Hilde Purwin

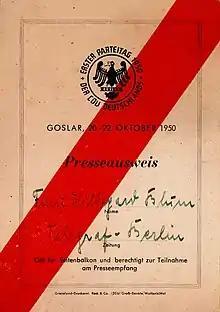
Press Pass: "...the SSU falsified her 'denazification papers' and gave her a new identity as 'Hildegard Blum'"

In April 1946 she was transferred to Berlin to work on a "secret project". Hecksher arranged for her employment as a confidential agent in the Economics Division of the Office of Military Government (OMGUS). The mission, which became known as "Project Sitting Duck" was intended to determine the extent of suspected Soviet penetration of the American military command in Berlin. The Strategic Services Unit (SSU) falsified her "denazification papers" and gave her a new identity as "Hildegard Blum". The intention was that she should become a target for recruitment by Soviet intelligence and then a double agent controlled covertly by American Intelligence. Similar attempts had already been made using American "decoy" personnel to attract Soviet recruiters, but it was asserted that the Soviets had found it difficult to trust an American insider so readily as they might be persuaded to trust "a well-placed German secretary". "Project Sitting Duck" had to be deemed a failure in November 1946. Hecksher now changed tack, using another SSU agent to entice an MVD agent called Captain Skurin to recruit "Gambit" to the Soviet cause. At least one meeting between "Gambit" and Skurin took place in the French sector of Berlin. However, this attempt to plant Beetz as a double agent with the Soviets also came to nothing.